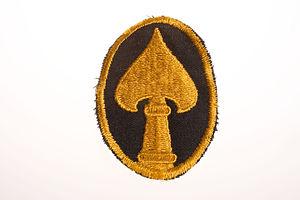
Gordon Willard Allport est un enseignant-chercheur en psychologie américain né à Montezuma dans l'État de l'Indiana en 1897 et mort à Cambridge dans l’État du Massachusetts en 1967.